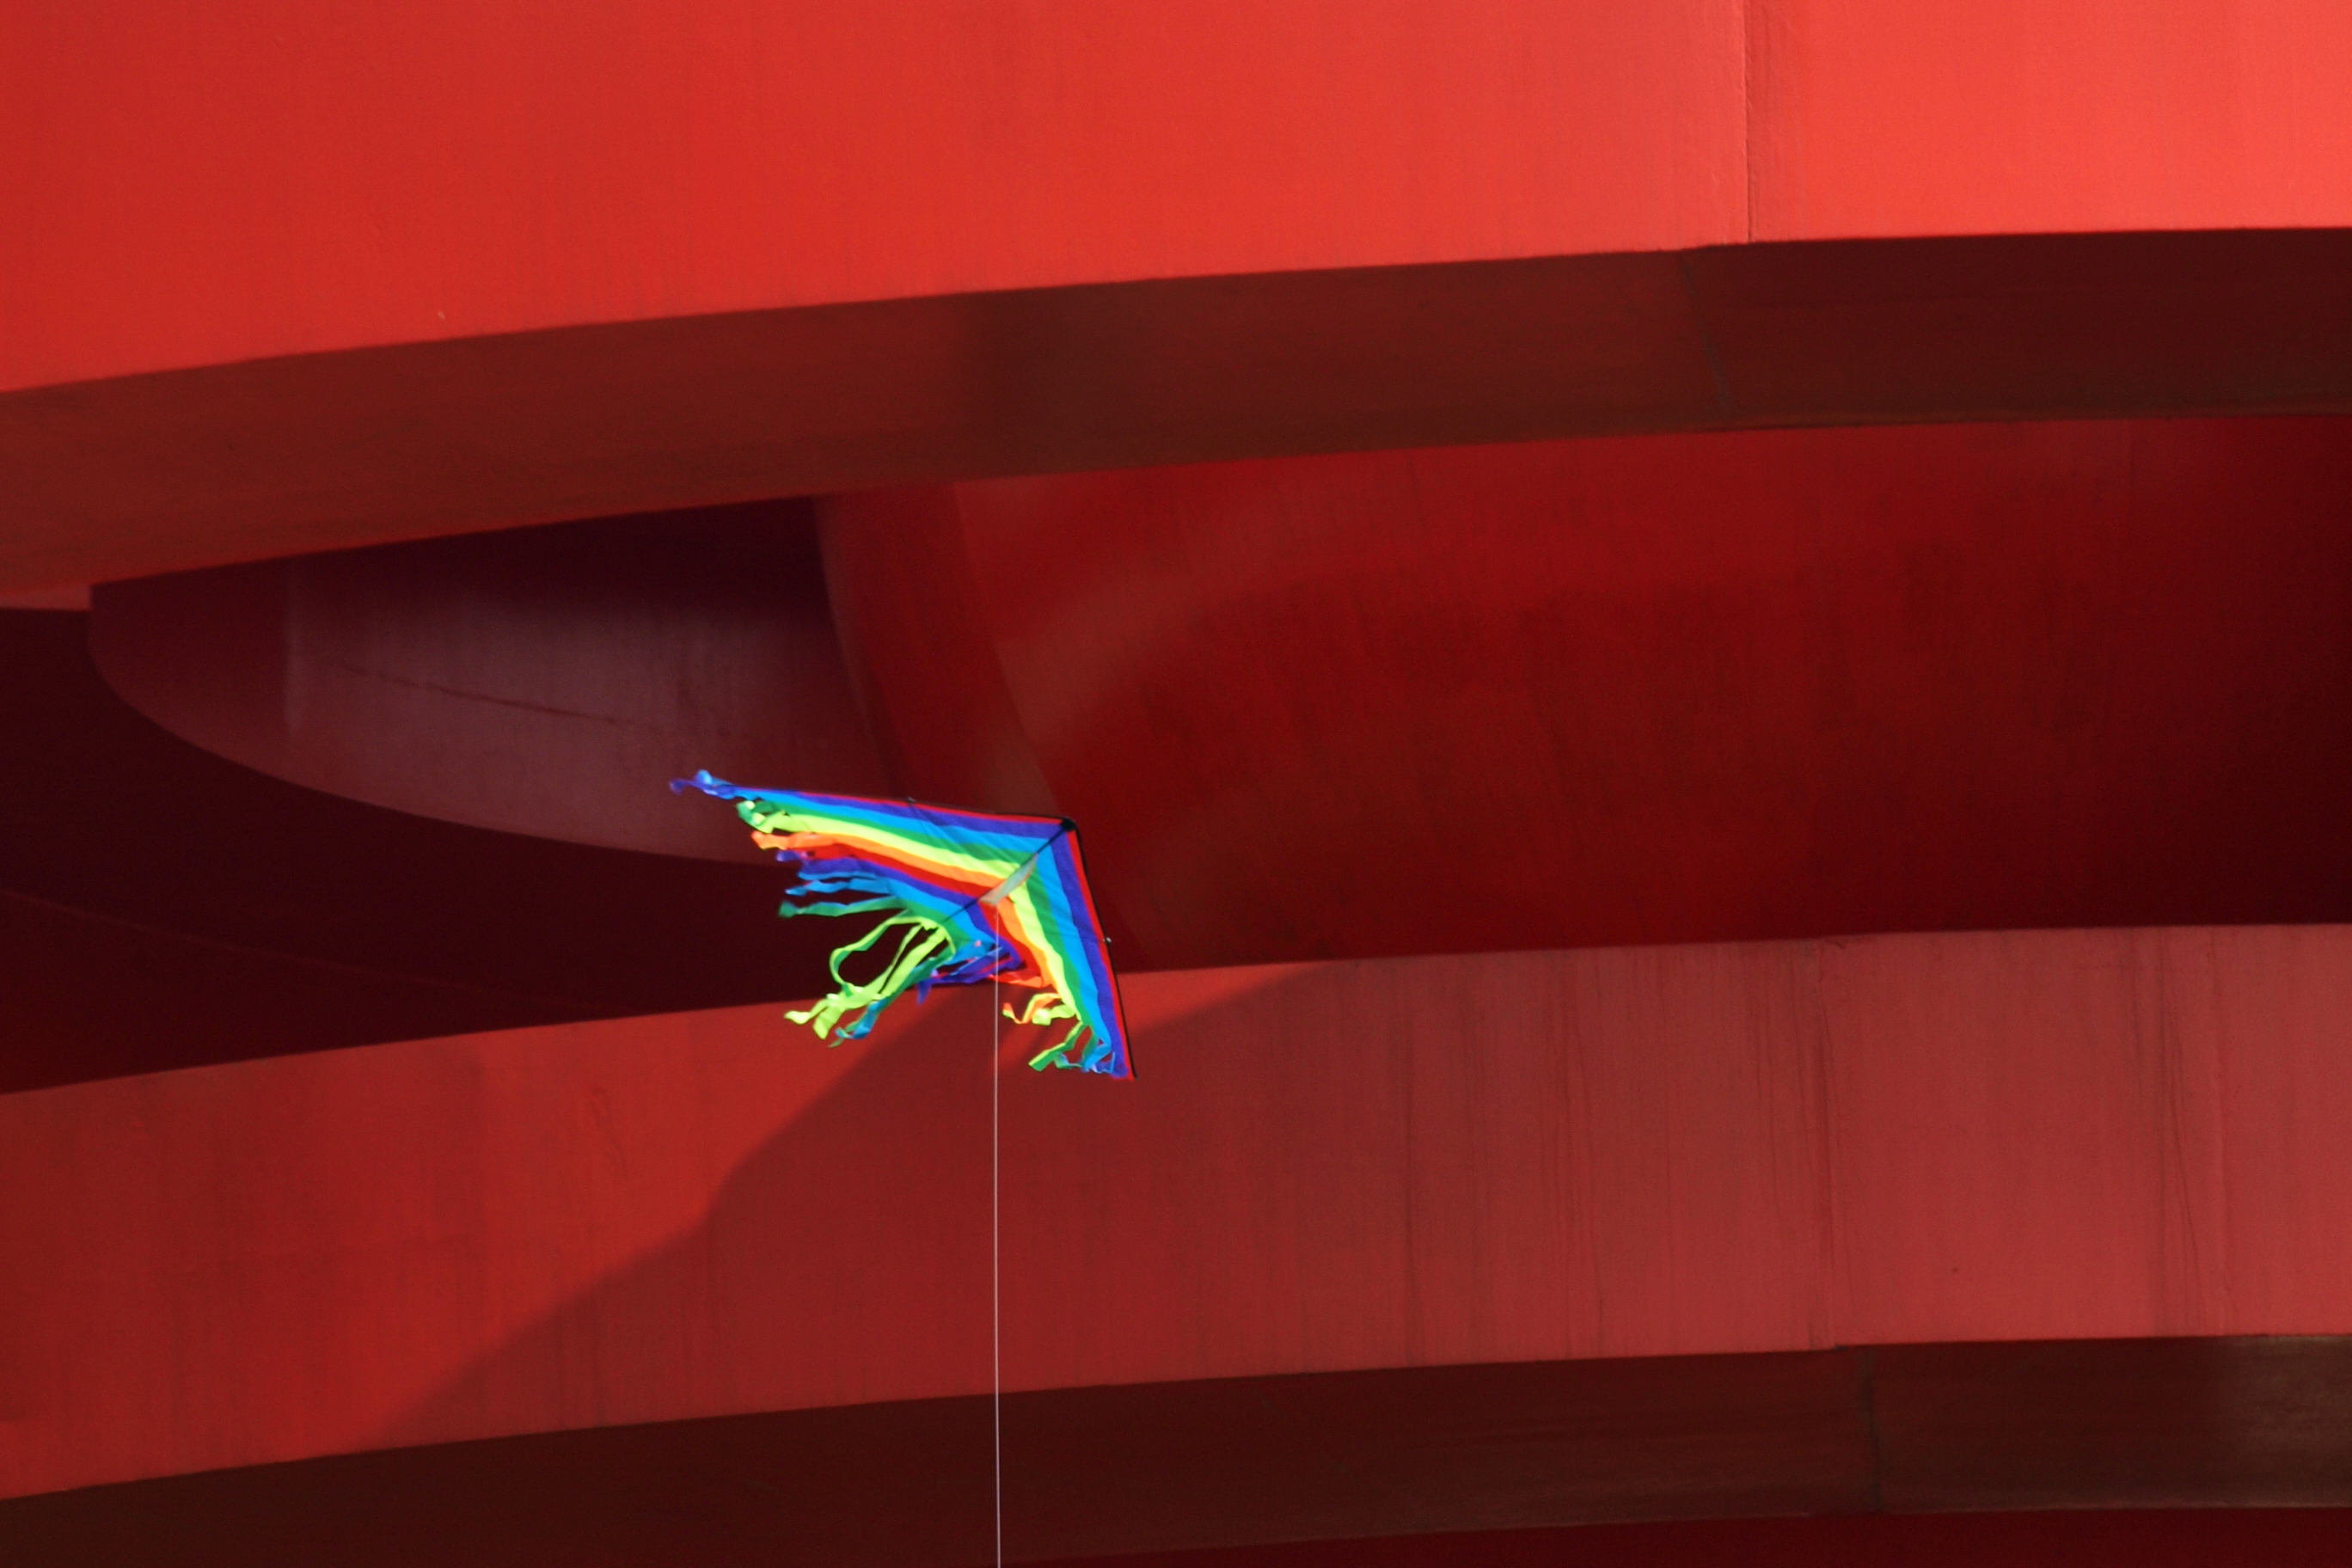
red, flag, graphics